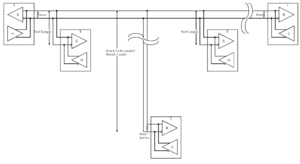
EIA-485 est une norme qui définit les caractéristiques électriques de la couche physique d'une interface numérique sérielle. La transmission se fait sur une ligne électrique, en pratique une paire torsadée, par des variations de tension en mode différentiel.